Extreme points of San Marino

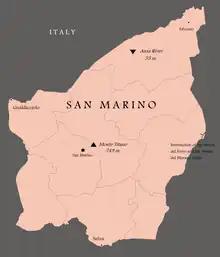
Map showing San Marino's extreme points

This is a list of the extreme points of San Marino: the points that are farther north, south, east or west than any other location.